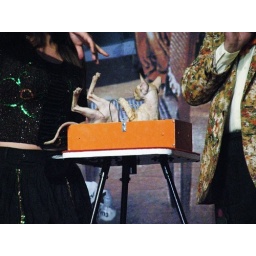
Ball Spinning Cat is in an orange box